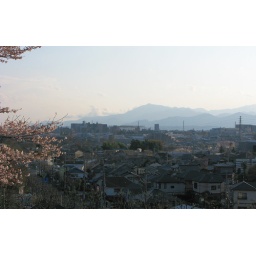
My house is near the taller buildings to the left. Oyama mountain peak at the back.